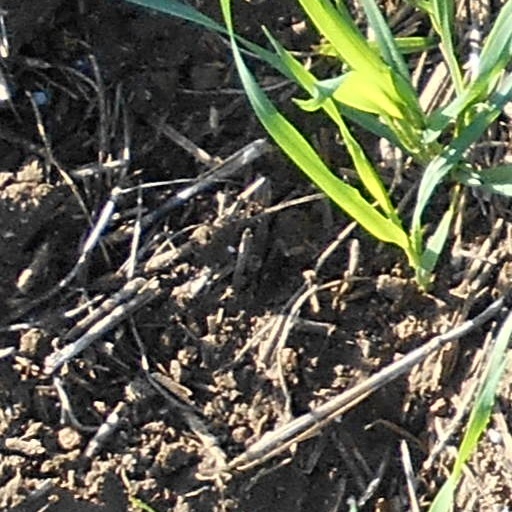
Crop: wheat